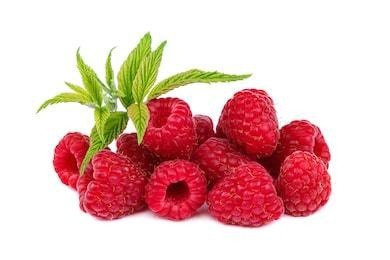
Label: raspberry